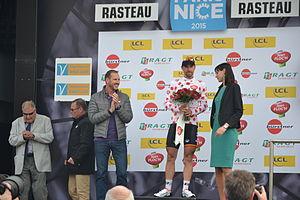
Lors de l'arrivée de l'étape Saint-Etienne - Rasteau du Paris - Nice 2015